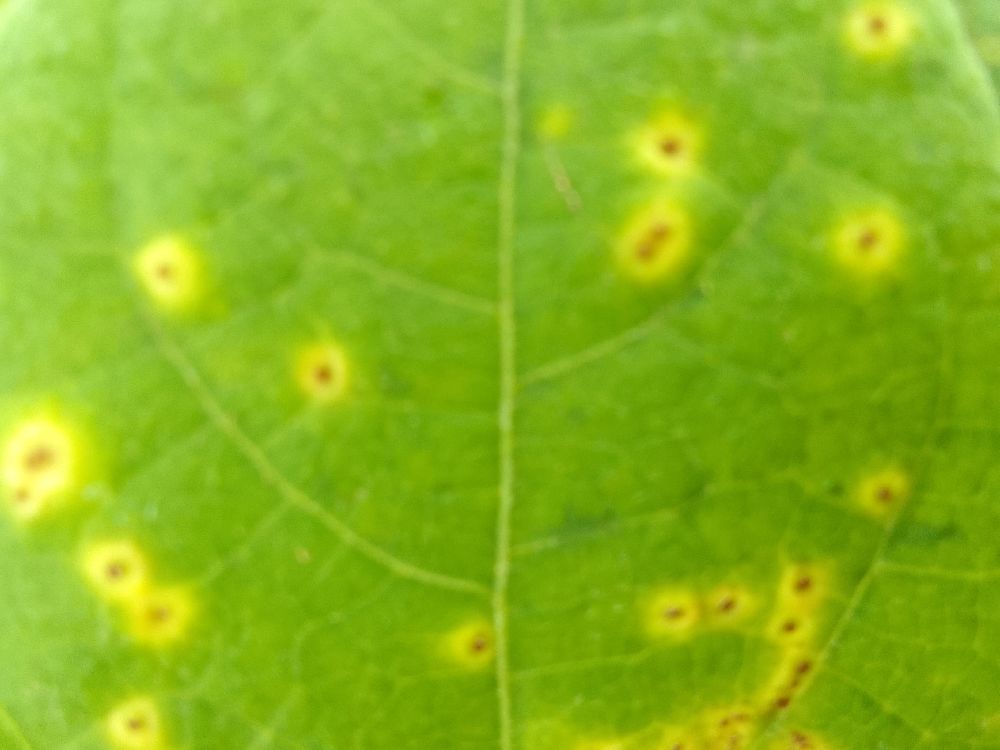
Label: rust